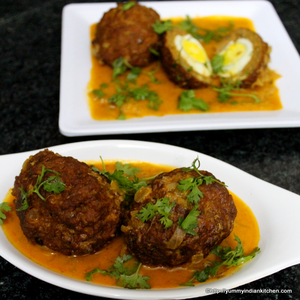
Dish: kofta